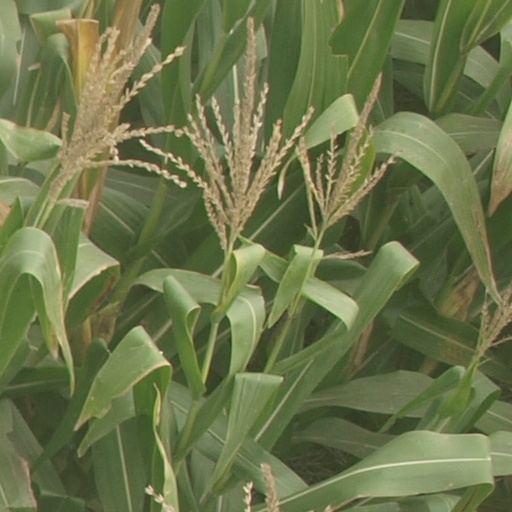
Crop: maize; corn